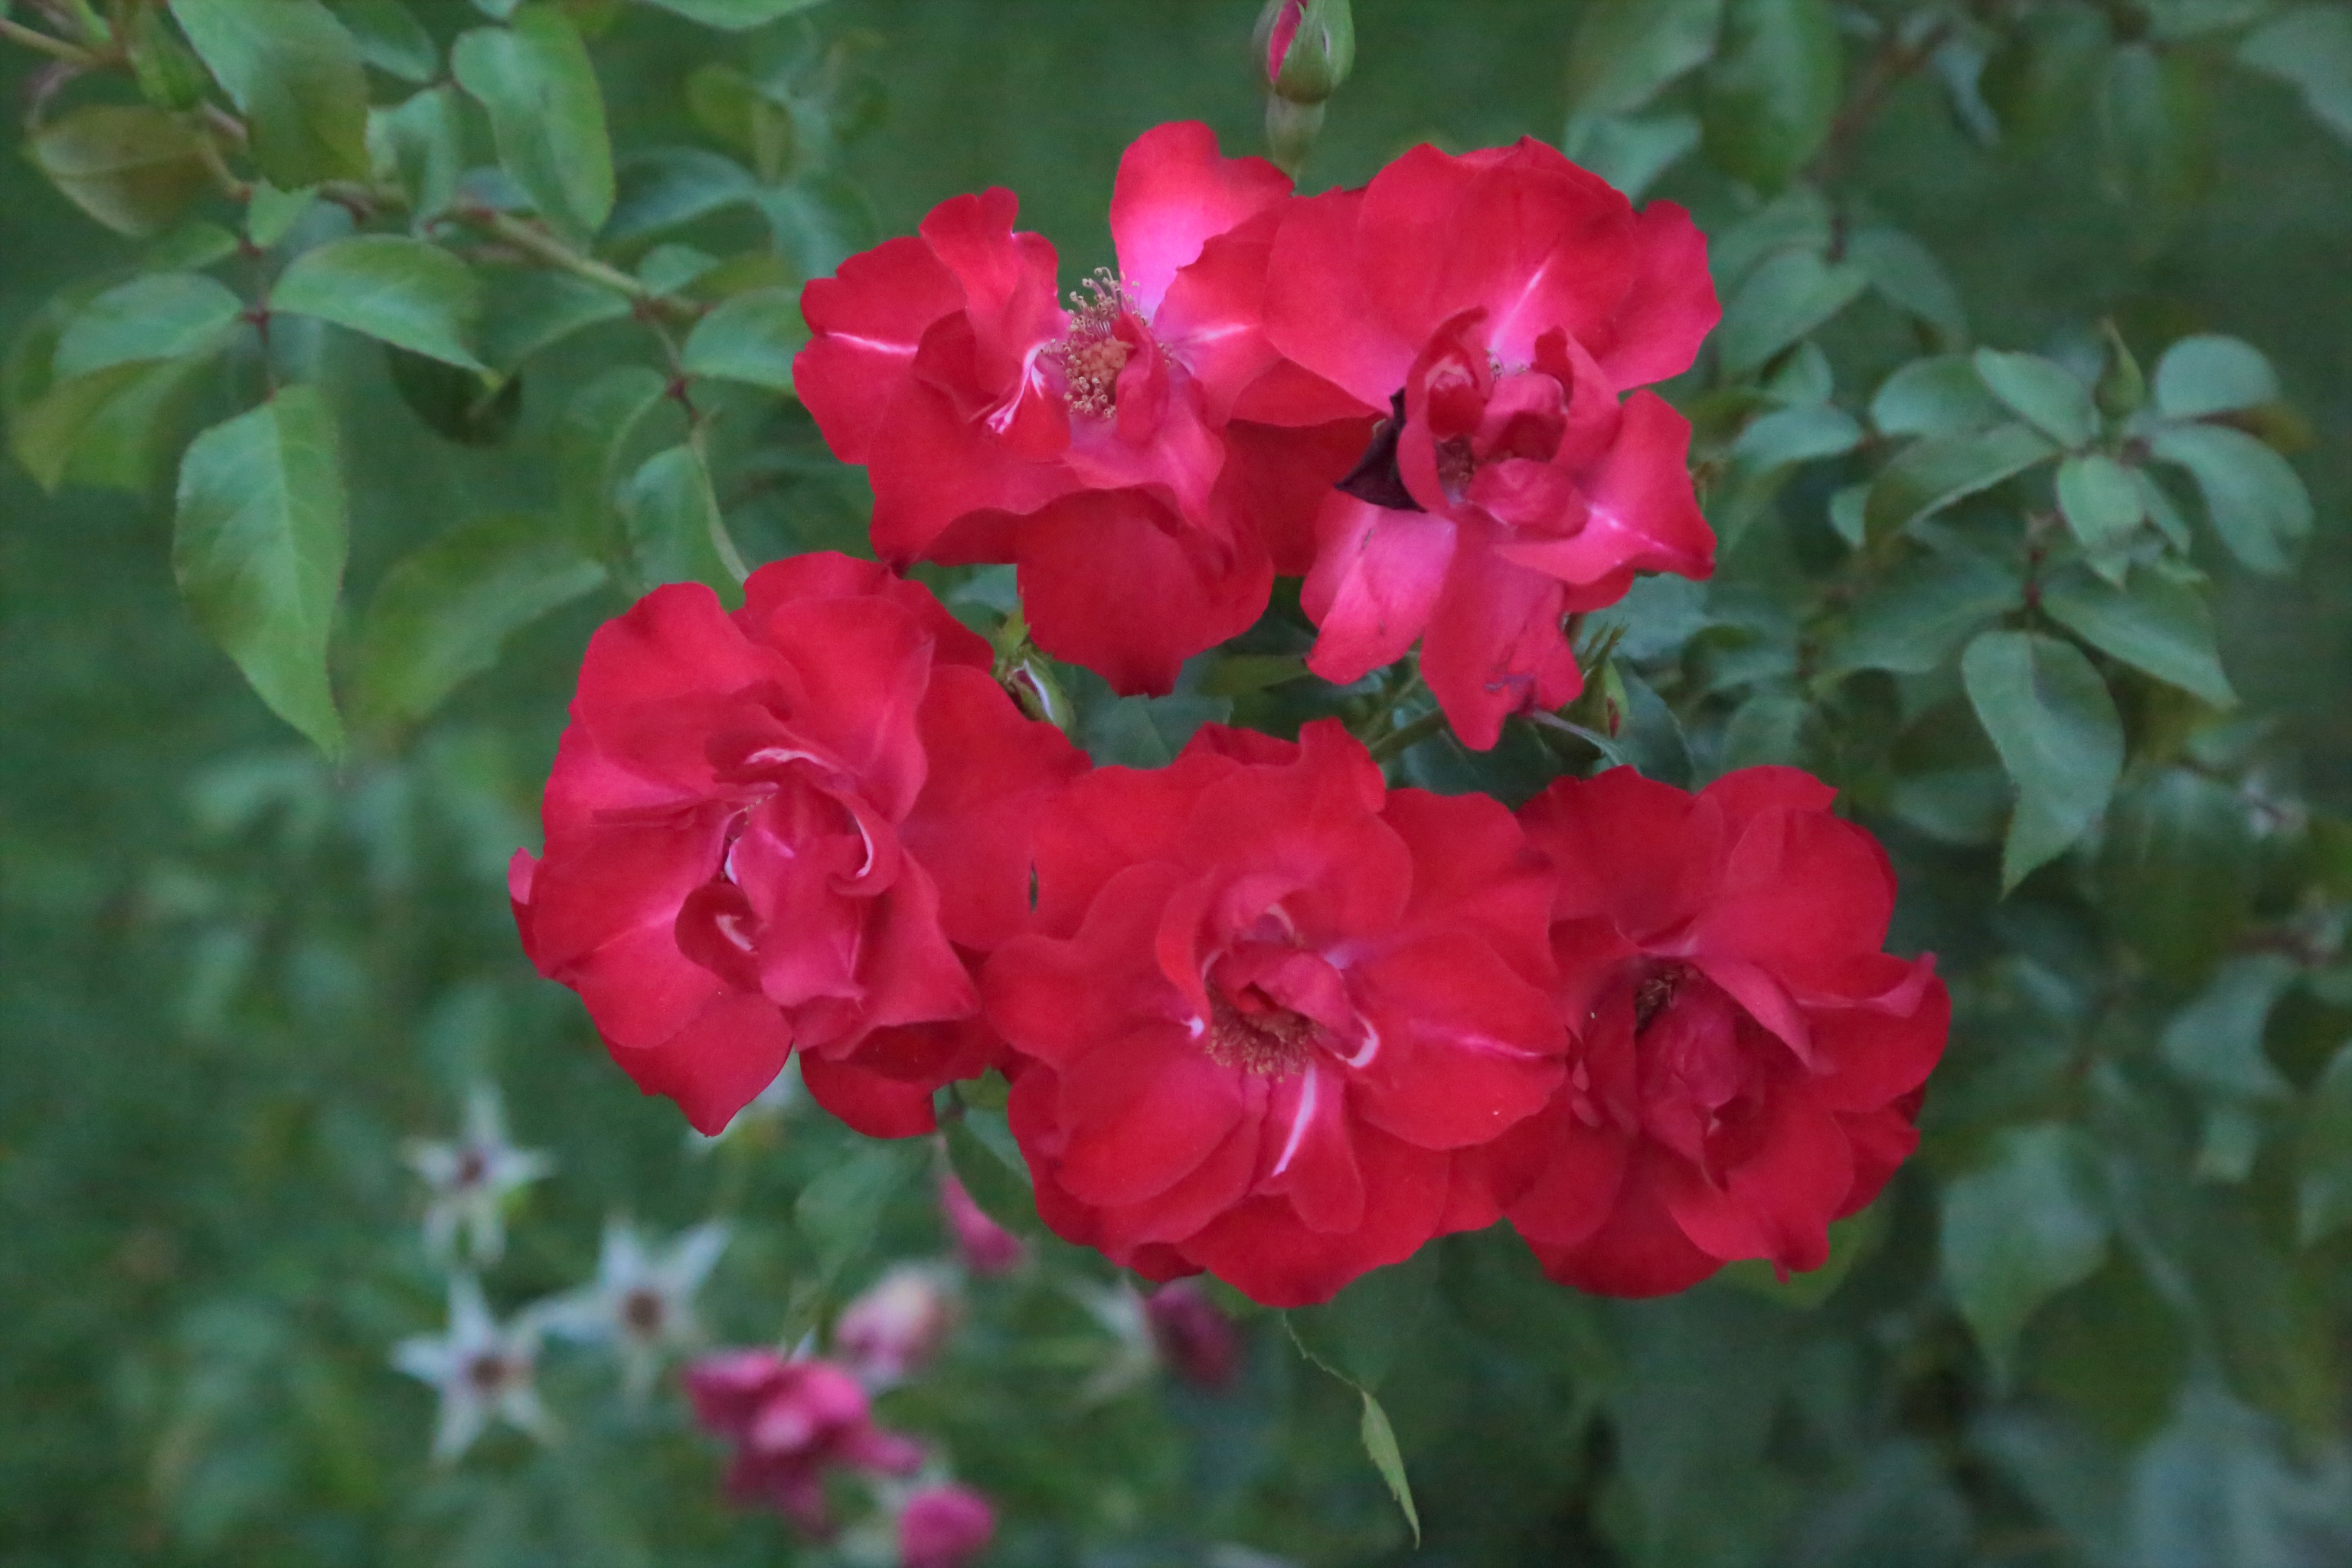
flower, rose, nature, plant, colorful, flowering plant, petal, pink, red, floribunda, rose family, botany, garden roses, magenta, rose order, annual plant, begonia, pink family, subshrub, plant stem, wildflower, impatiens, perennial plant, geranium, rosa gallica